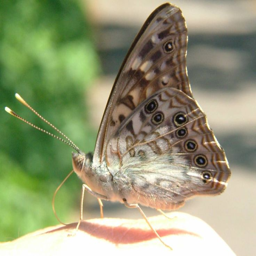
a butterfly hitching a ride while i stroll through tourist attraction